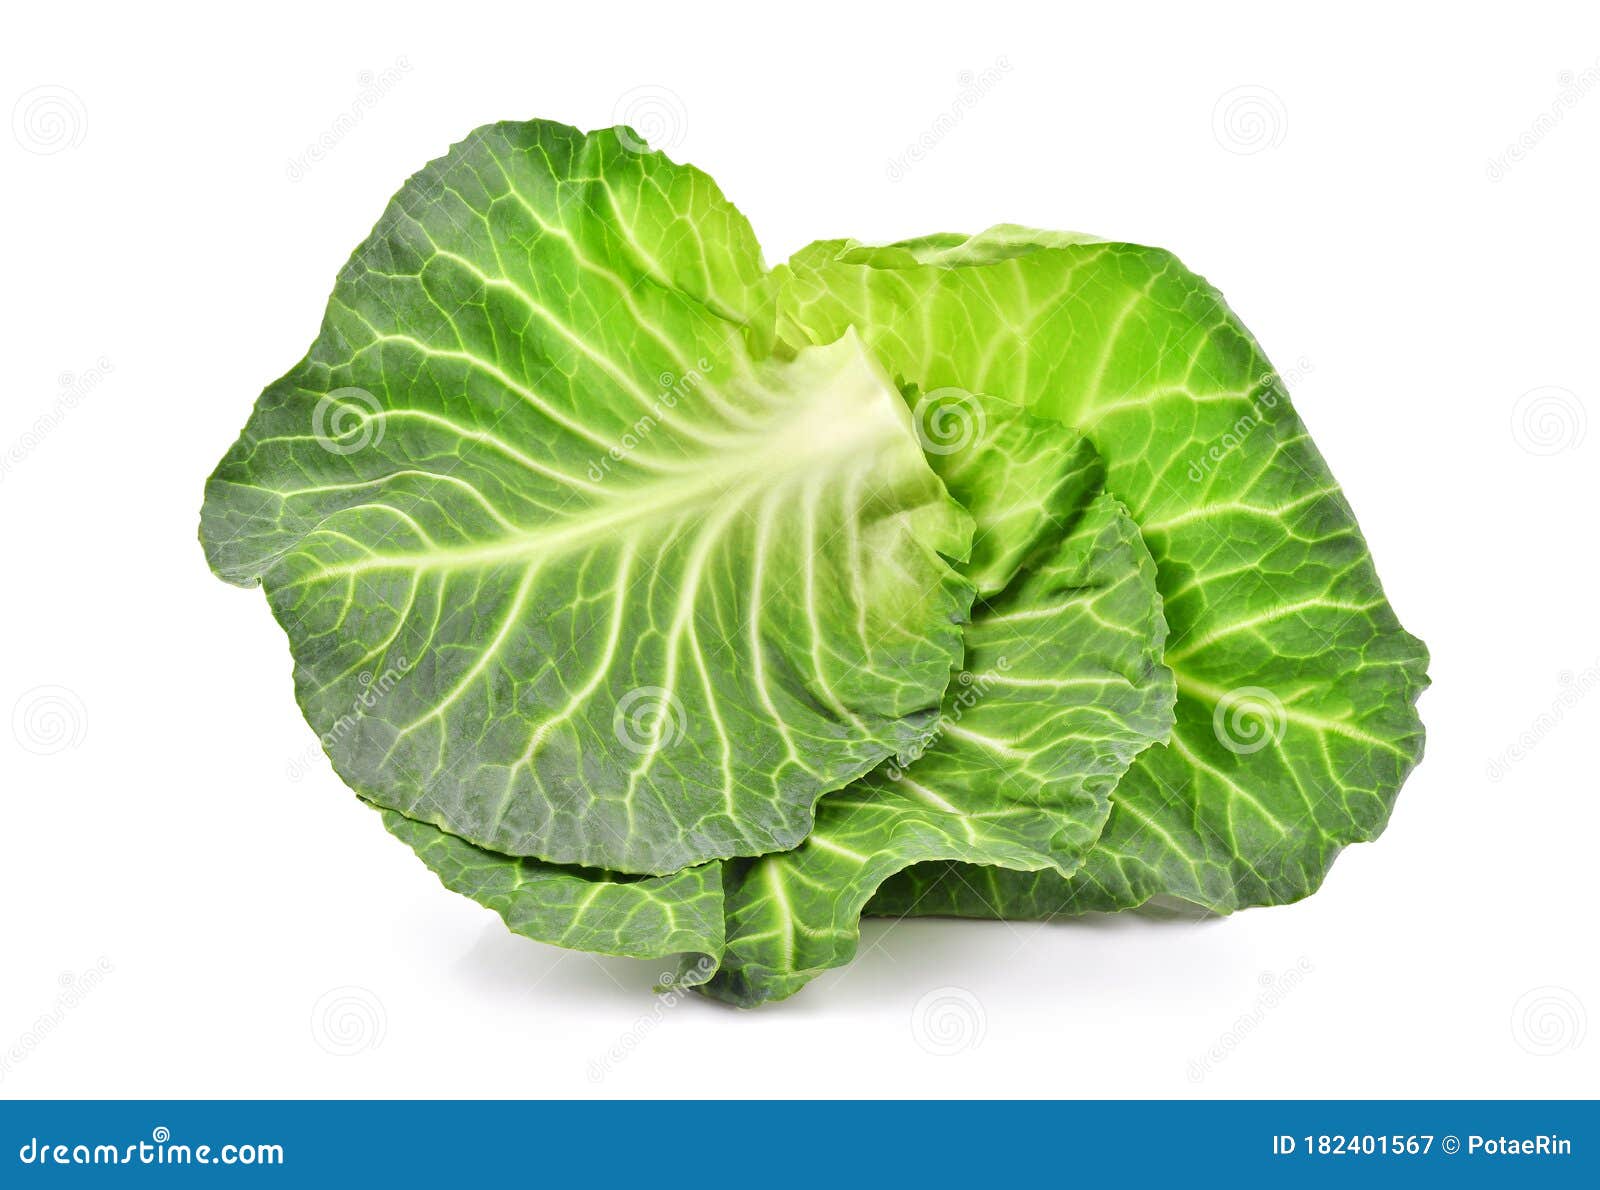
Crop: unknown
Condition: cabbage